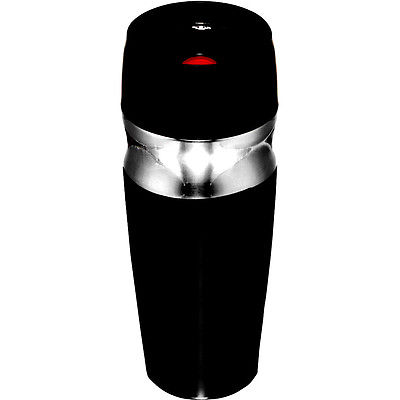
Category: mug